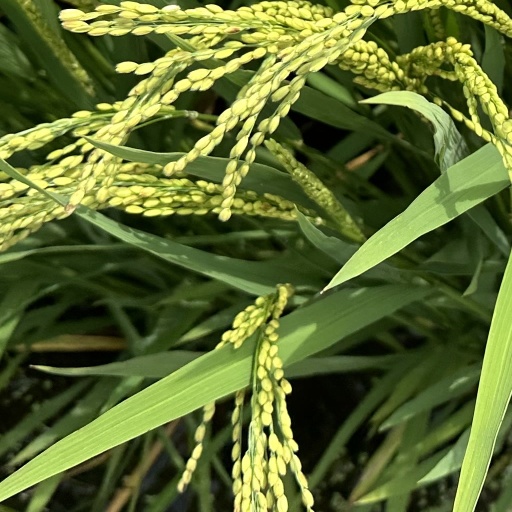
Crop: rice